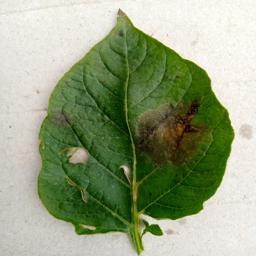
Etiqueta: Late Blight